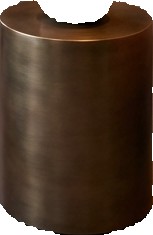
Surface category: table